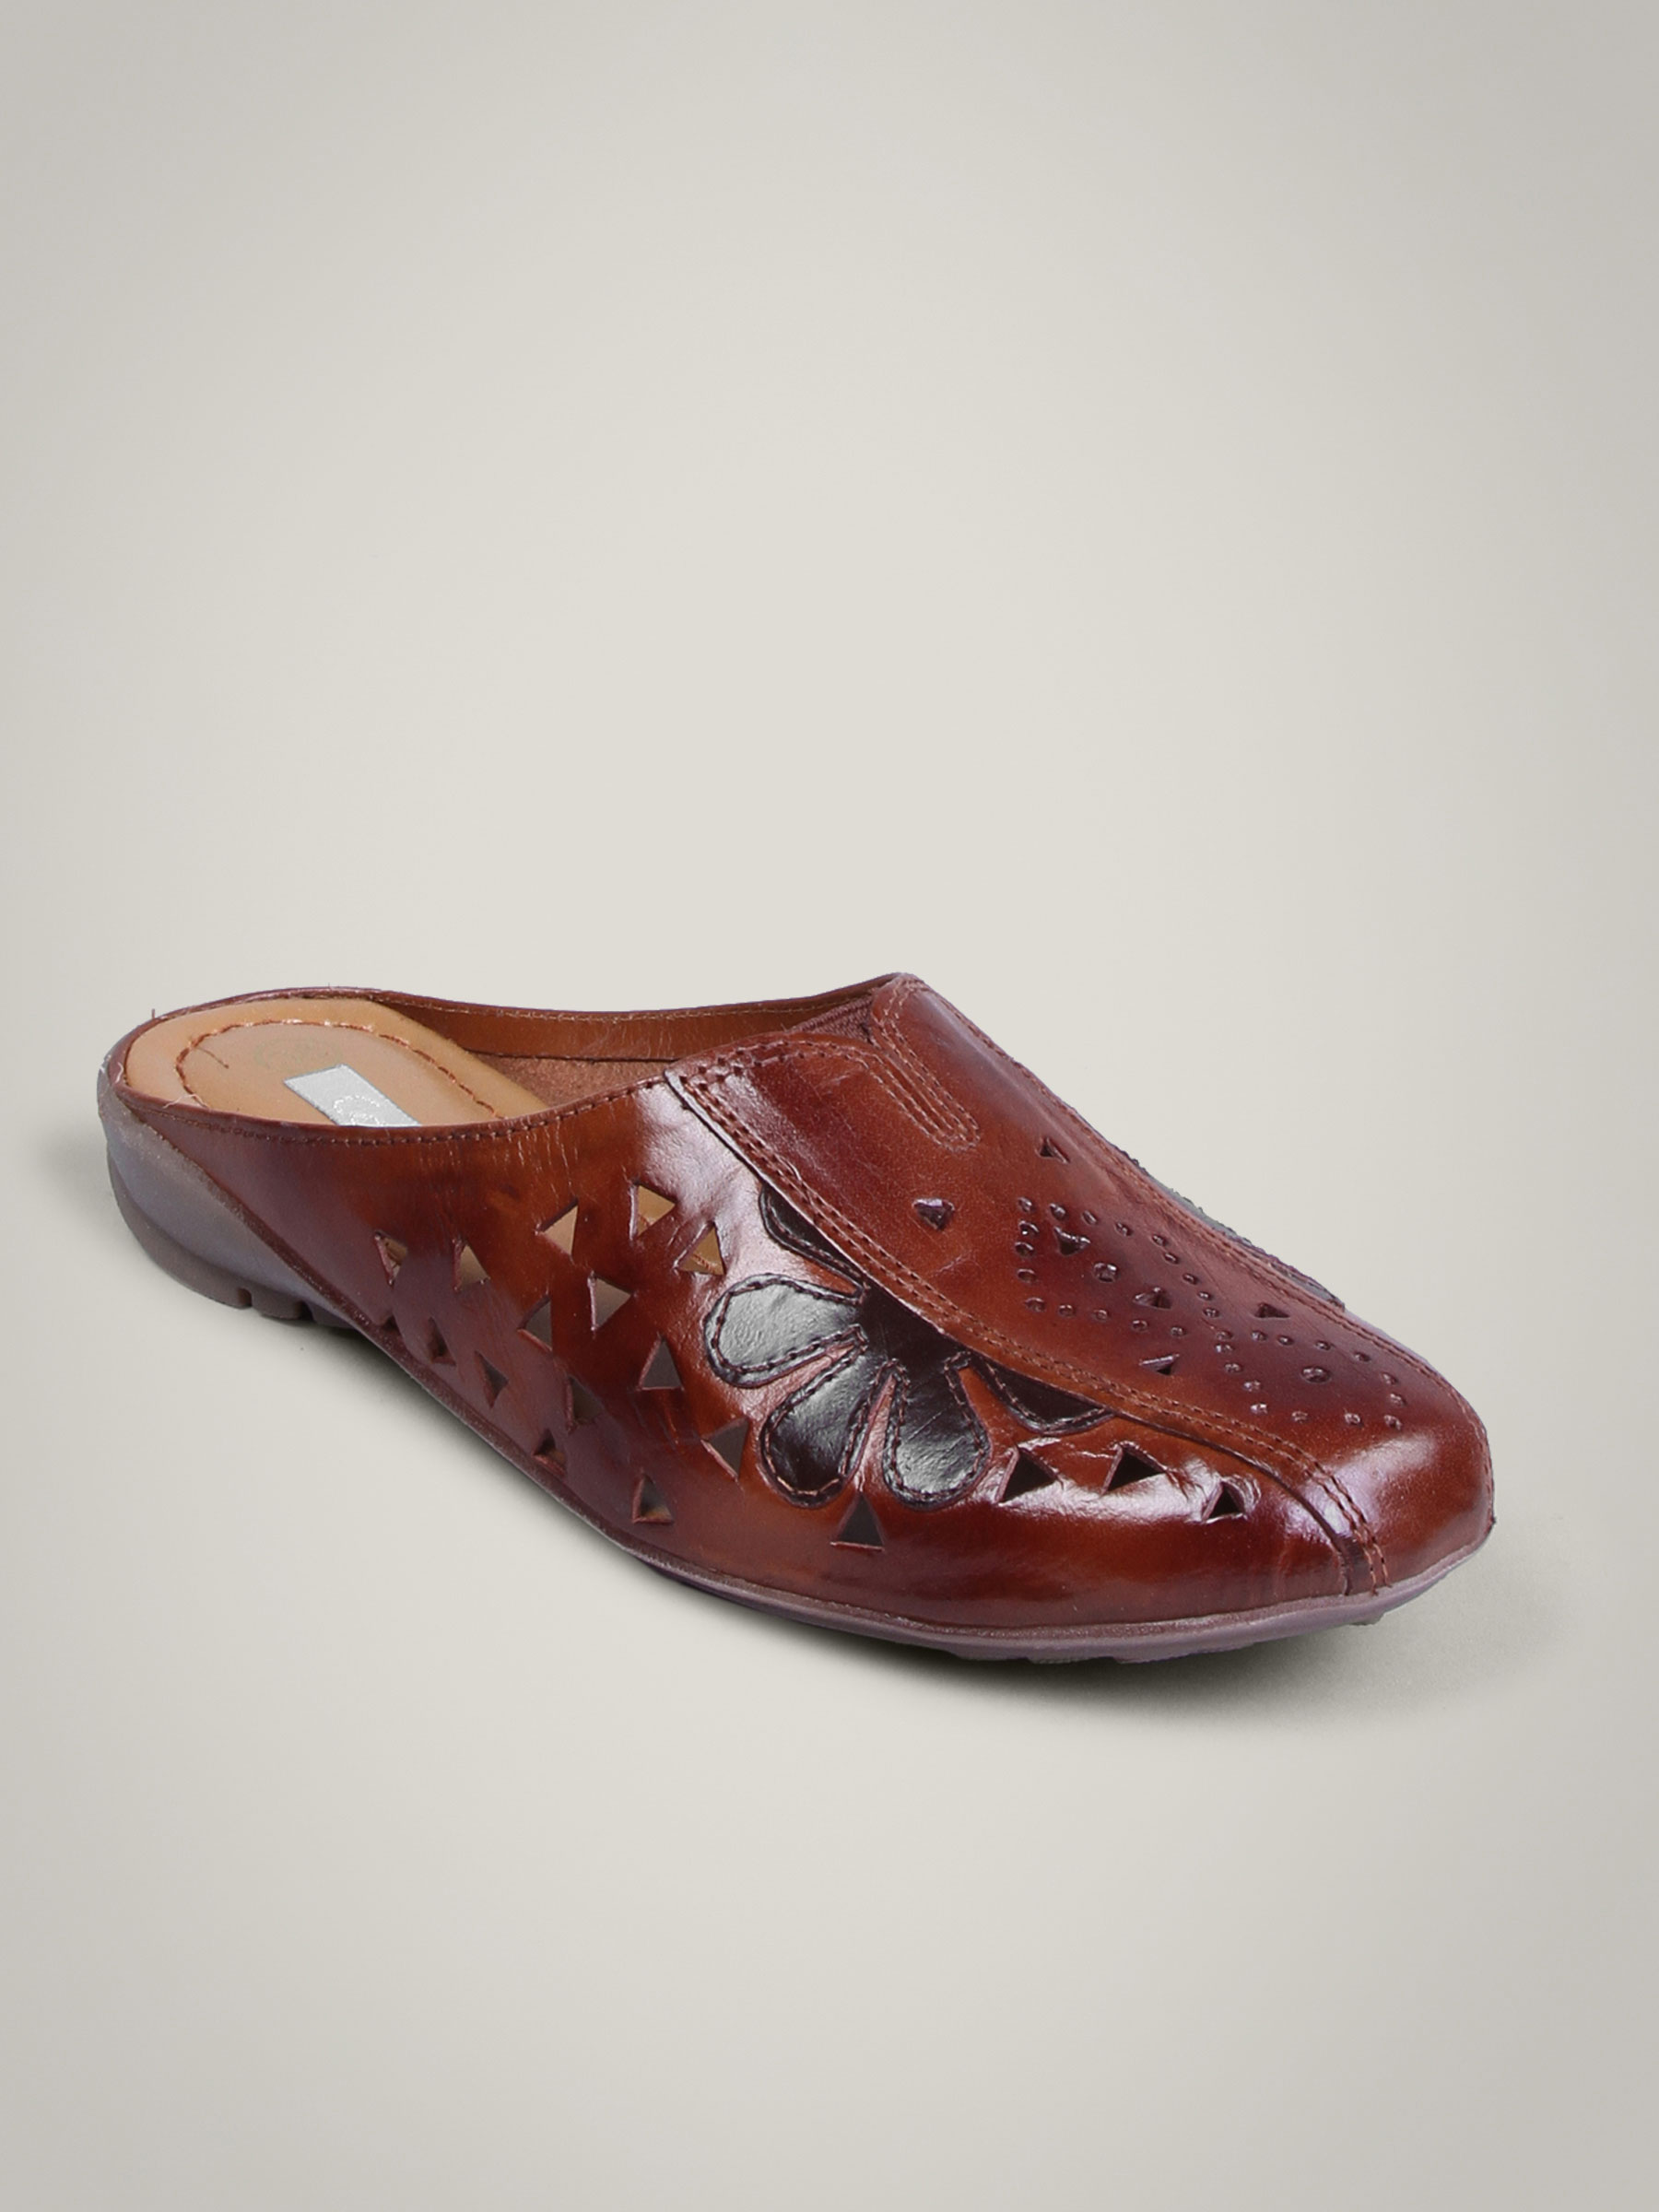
Catwalk Women Leather Cutshoe Brown Flats
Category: Footwear / Shoes / Heels
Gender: Women
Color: Brown
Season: Winter 2015
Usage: Casual